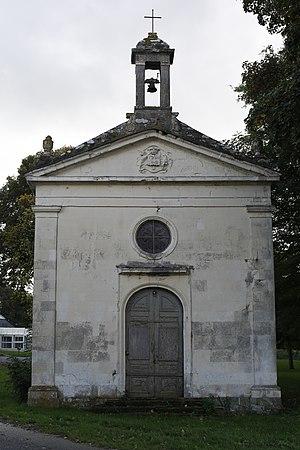
Chapelle du château de Kerampuil à Carhaix-Plouguer. Brezhoneg: Chapel ar c'hastell Kerampuilh e Karaez-Plougêr.
Le château de Kerampuil est situé au lieu-dit Kerampuil, à moins d’un kilomètre du centre-ville de Carhaix-Plouguer, dans le Finistère.